Eleanor Hull

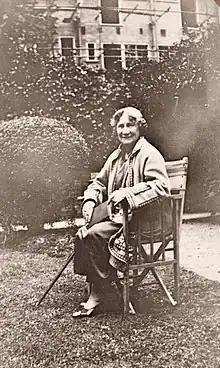
Hull in 1930

Eleanor Henrietta Hull also known as Eibhlín Ní Choill (15 January 1860 – 13 January 1935) was a writer, journalist and scholar of Old Irish.